Mary-Ann Eisel

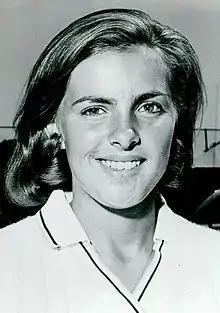
Eisel in 1968

Mary–Ann Eisel (born November 25, 1946) also known as Mary–Ann Curtis or Mary–Ann Beattie is an American former tennis player. She was the US Open mixed doubles champion in 1968.